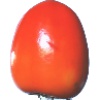
Label: kaki